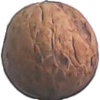
Label: Walnut 1